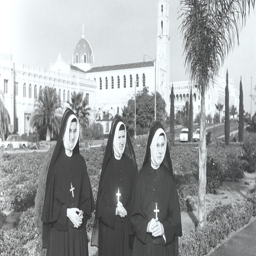
sisters standing in the garden across from what was then known as university .